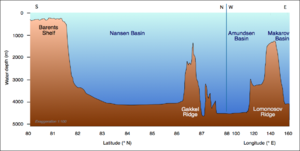
Ishavet / Geologi og bundforhold
Dybdeprofil for Ishavet.
Ishavet er det mindste og laveste af de fem store verdenshave. Internationale Hydrografiske Organisation anerkender det som et verdenshav, selvom nogle oceanografer kalder det for det Arktiske Middelhav og klassificerer det som et indhav eller et æstuarium til Atlanterhavet. Det bliver også set som den nordligste af det altomfattende Verdenshav.